Johann Rall

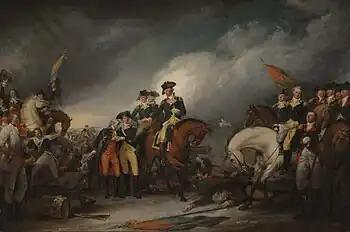

By 1776, Rall had joined the staff of the 1st Division under General Leopold Philip de Heister and commanded a Hessian Brigade of approximately 1,200 men fighting for Great Britain in the American War of Independence. He was at the battles of Long Island, White Plains, and Fort Washington, and figured prominently in the Battle of Trenton.